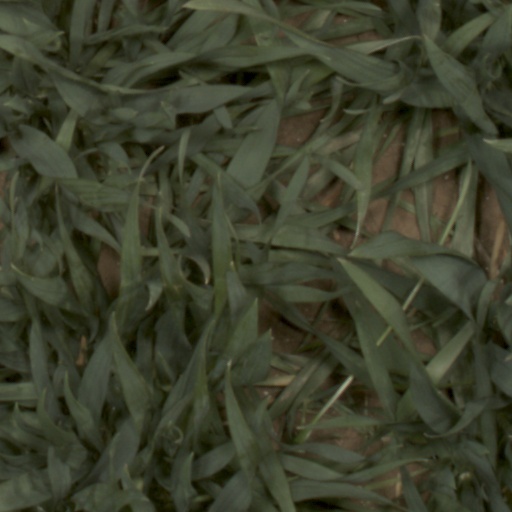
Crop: wheat